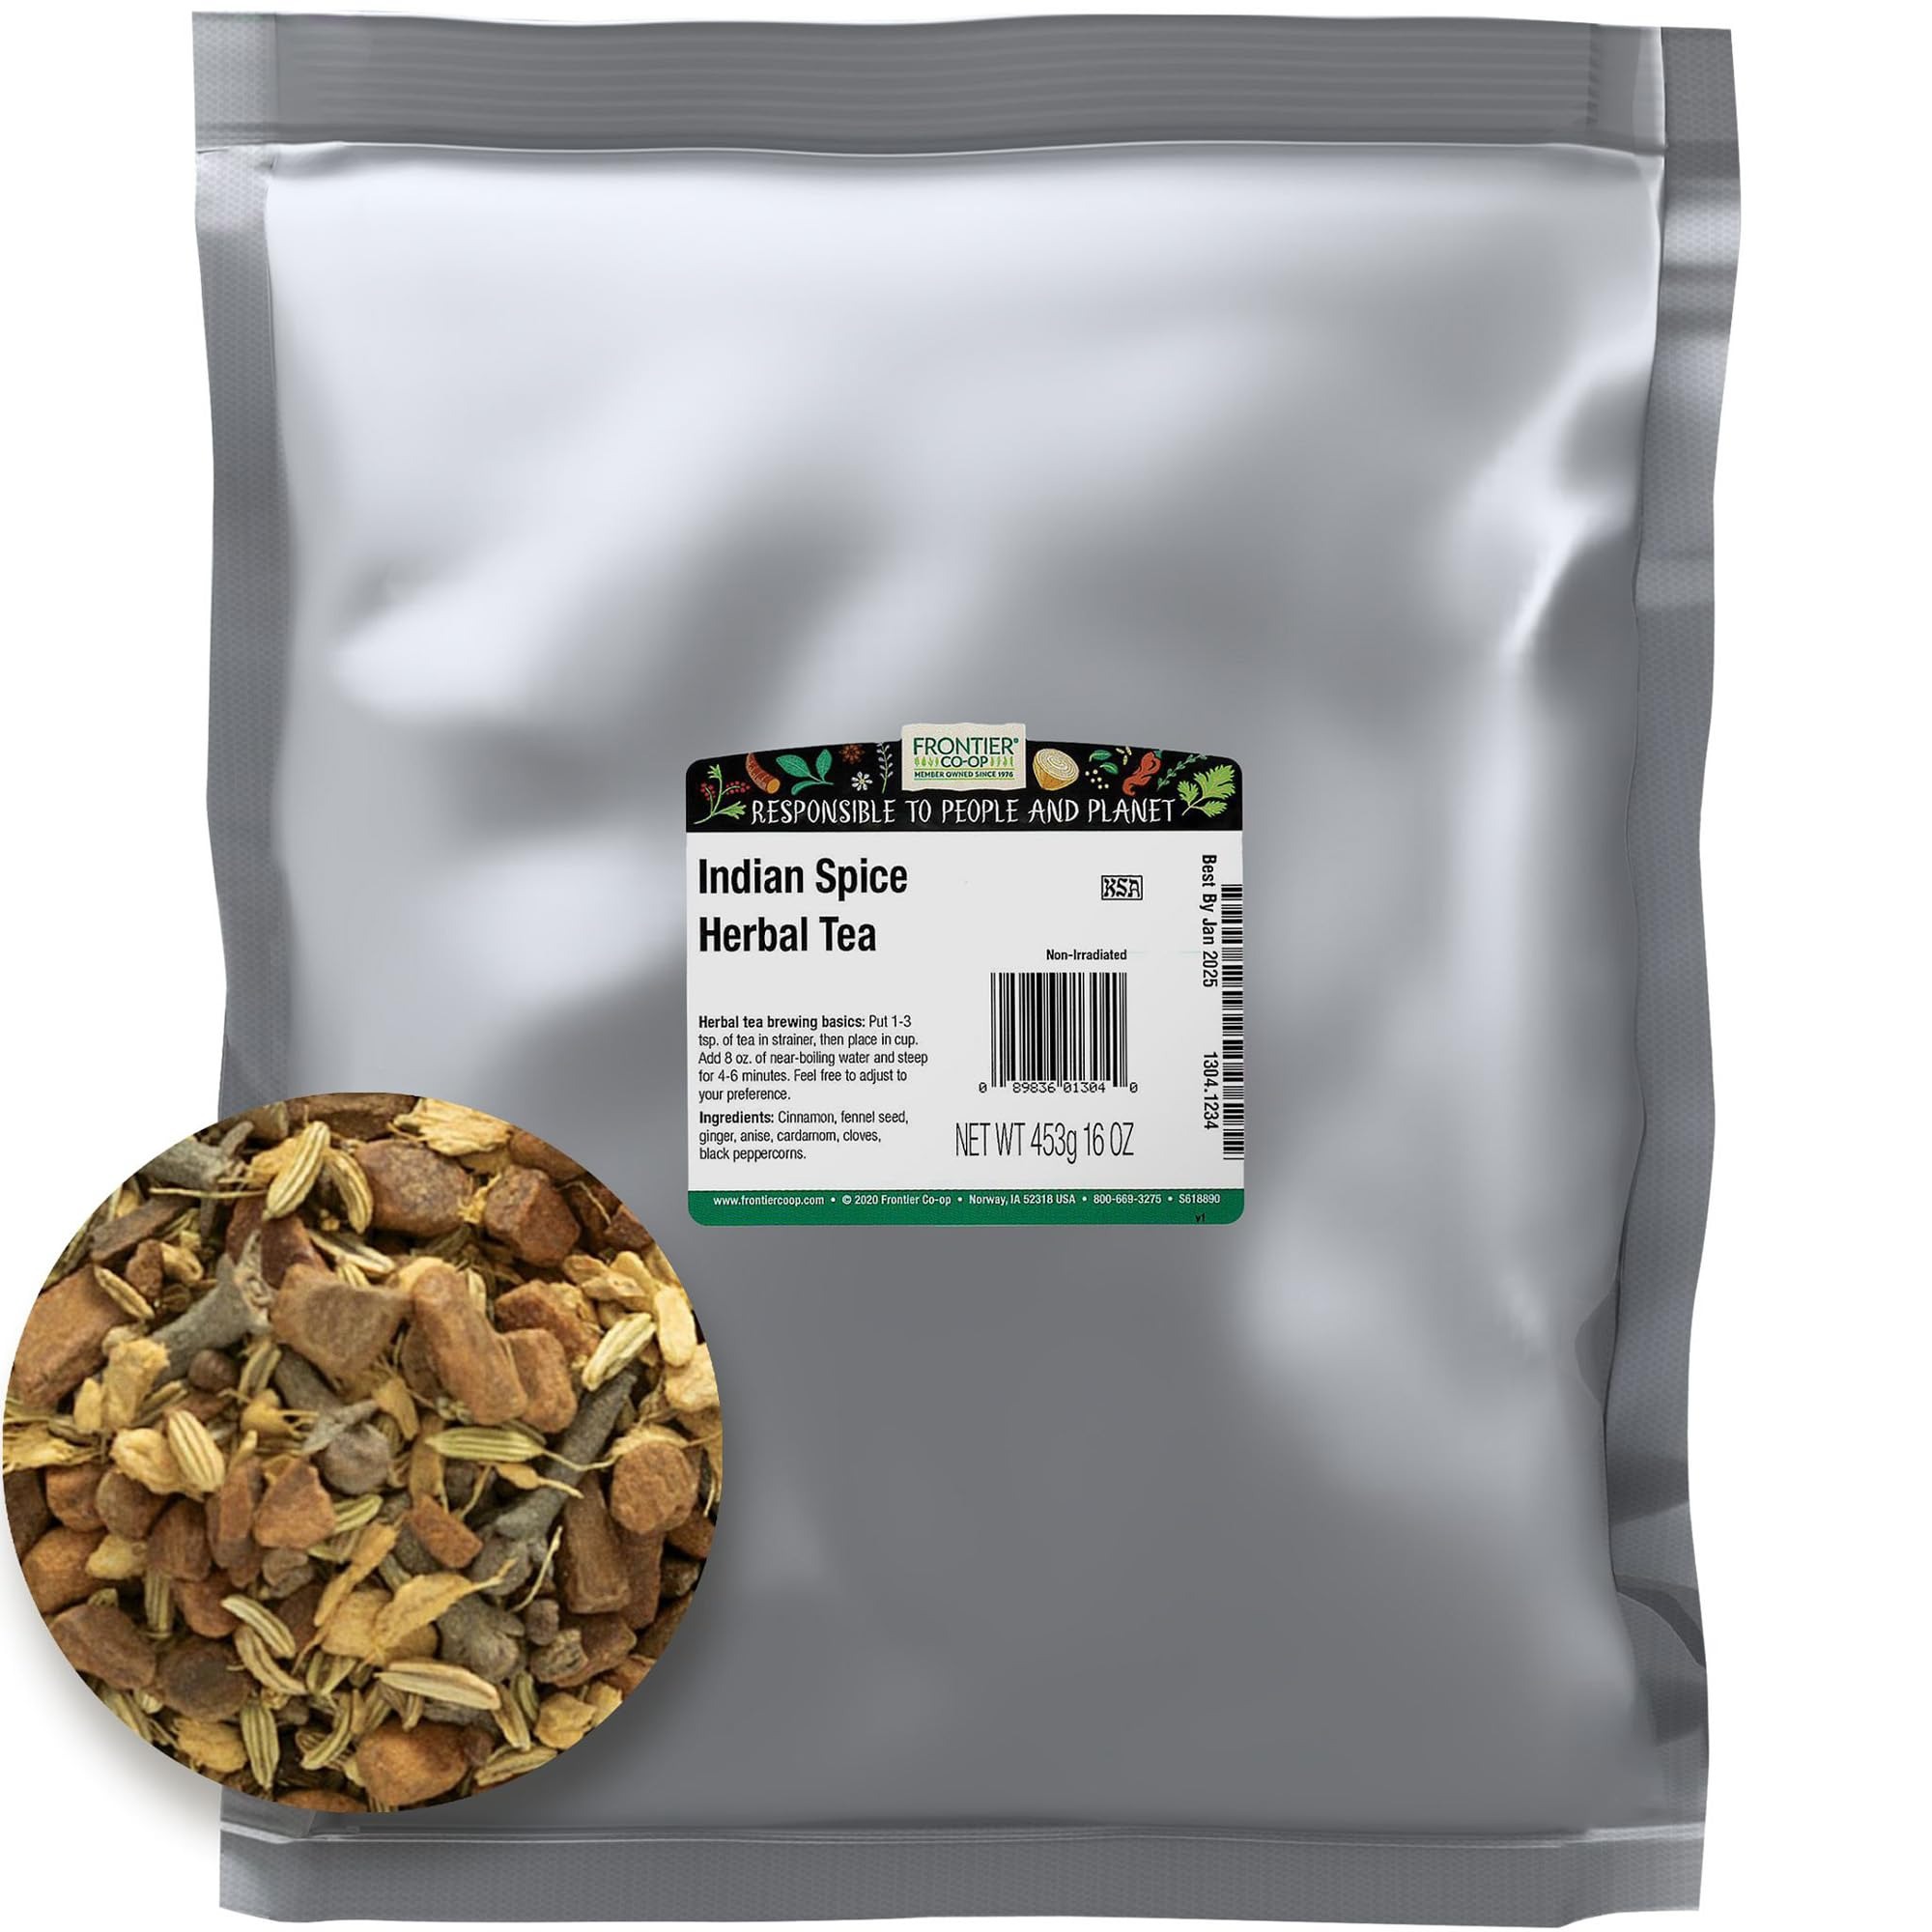
Item Name: Frontier Co-op Indian Spice Herbal Tea 1lb
Bullet Point 1: Pour 6 oz. boiling water over 1 tablespoon Indian Spice herbal tea. Steep 4-5 minutes, strain and serve. If desired, top off with 1/4 cup hot milk or dairy substitute and sweeten with honey or sugar to taste. Makes 1 serving.
Bullet Point 2: 1 pound bulk bag (16 ounces)
Product Description: Frontier Co-op Indian Spice Tea is a spicy herbal blend with a smooth flavor with delicate floral notes.<p><b>Directions:</b><p>Pour 6 oz. boiling water over 1 tablespoon Indian Spice herbal tea. Steep 4-5 minutes, strain and serve. If desired, top off with 1/4 cup hot milk or dairy substitute and sweeten with honey or sugar to taste. Makes 1 serving.
Value: 16.0
Unit: Ounce

Price: 28.195